Pispala

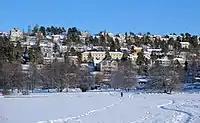
Pispala viewed from Pyhäjärvi

Pispala is a city area 2.5 km from the centre of Tampere, Finland. It is located on the northern slope of Pispalanharju, the highest esker in Finland.